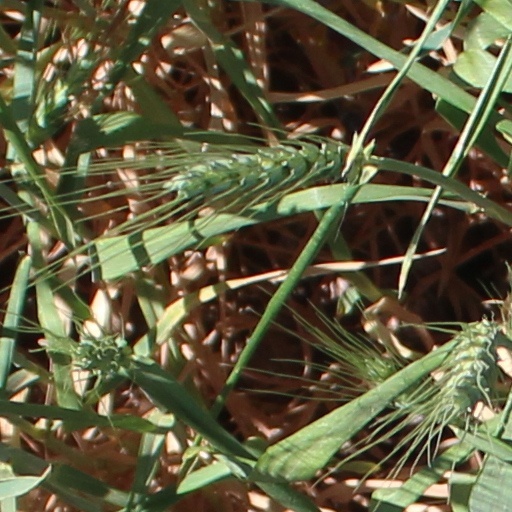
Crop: wheat